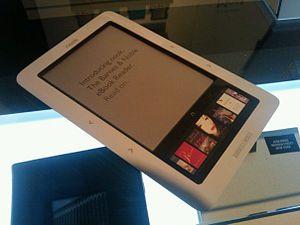
Nook est une marque de liseuses commercialisées par Barnes & Noble aux États-Unis depuis 2009. Ces liseuses fonctionnent avec le système d'exploitation Android de Google.